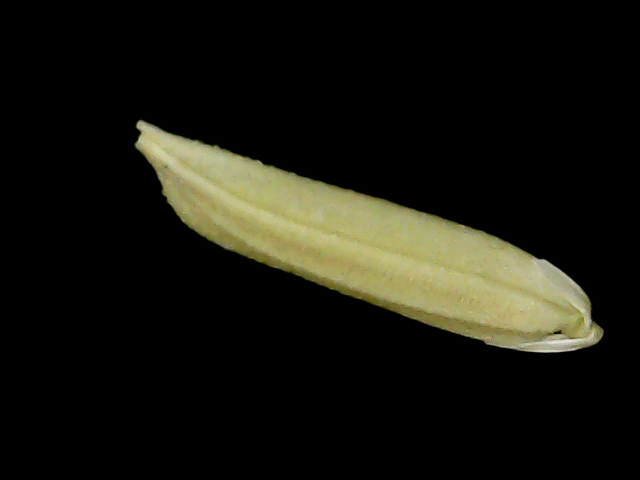
Rice variety: Binadhan25